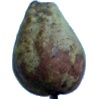
Label: Pear Stone 1